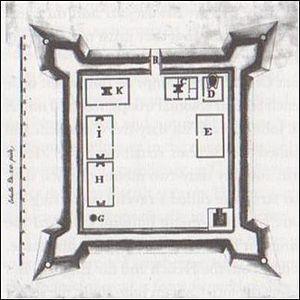
Plan du Fort de la Rivière St Jean. Envoié par M. Gaspé, Officier dans les Troupes du Canada, Commandt, au fort de la Rivière St Jean en 1754.
Ceci est une liste des forts de la Nouvelle-France. Pour faciliter l'accès, les forts sont
Le fort Charnisay, officiellement le lieu historique national du Canada Fort-Charnisay, est un lieu historique national situé à Saint-Jean, au Nouveau-Brunswick. Il est situé vis-à-vis le poste de péage du pont du Havre, sur la rive droite du fleuve Saint-Jean.